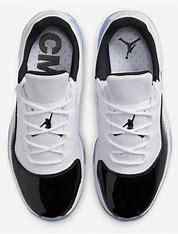
Brand: Jordan
Model: 11 Cmft